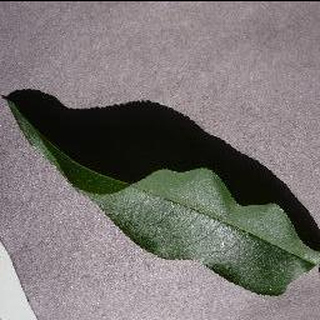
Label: healthy_peach